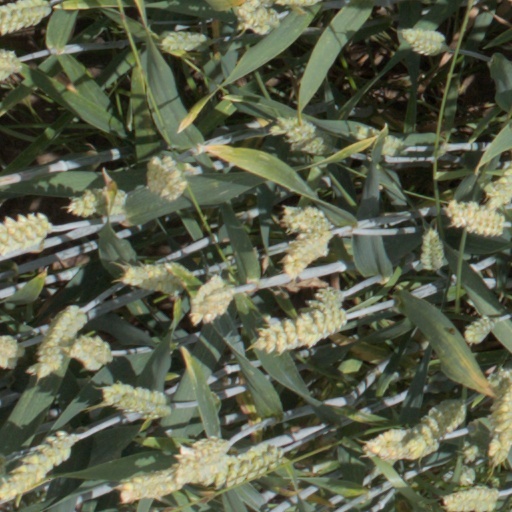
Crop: wheat